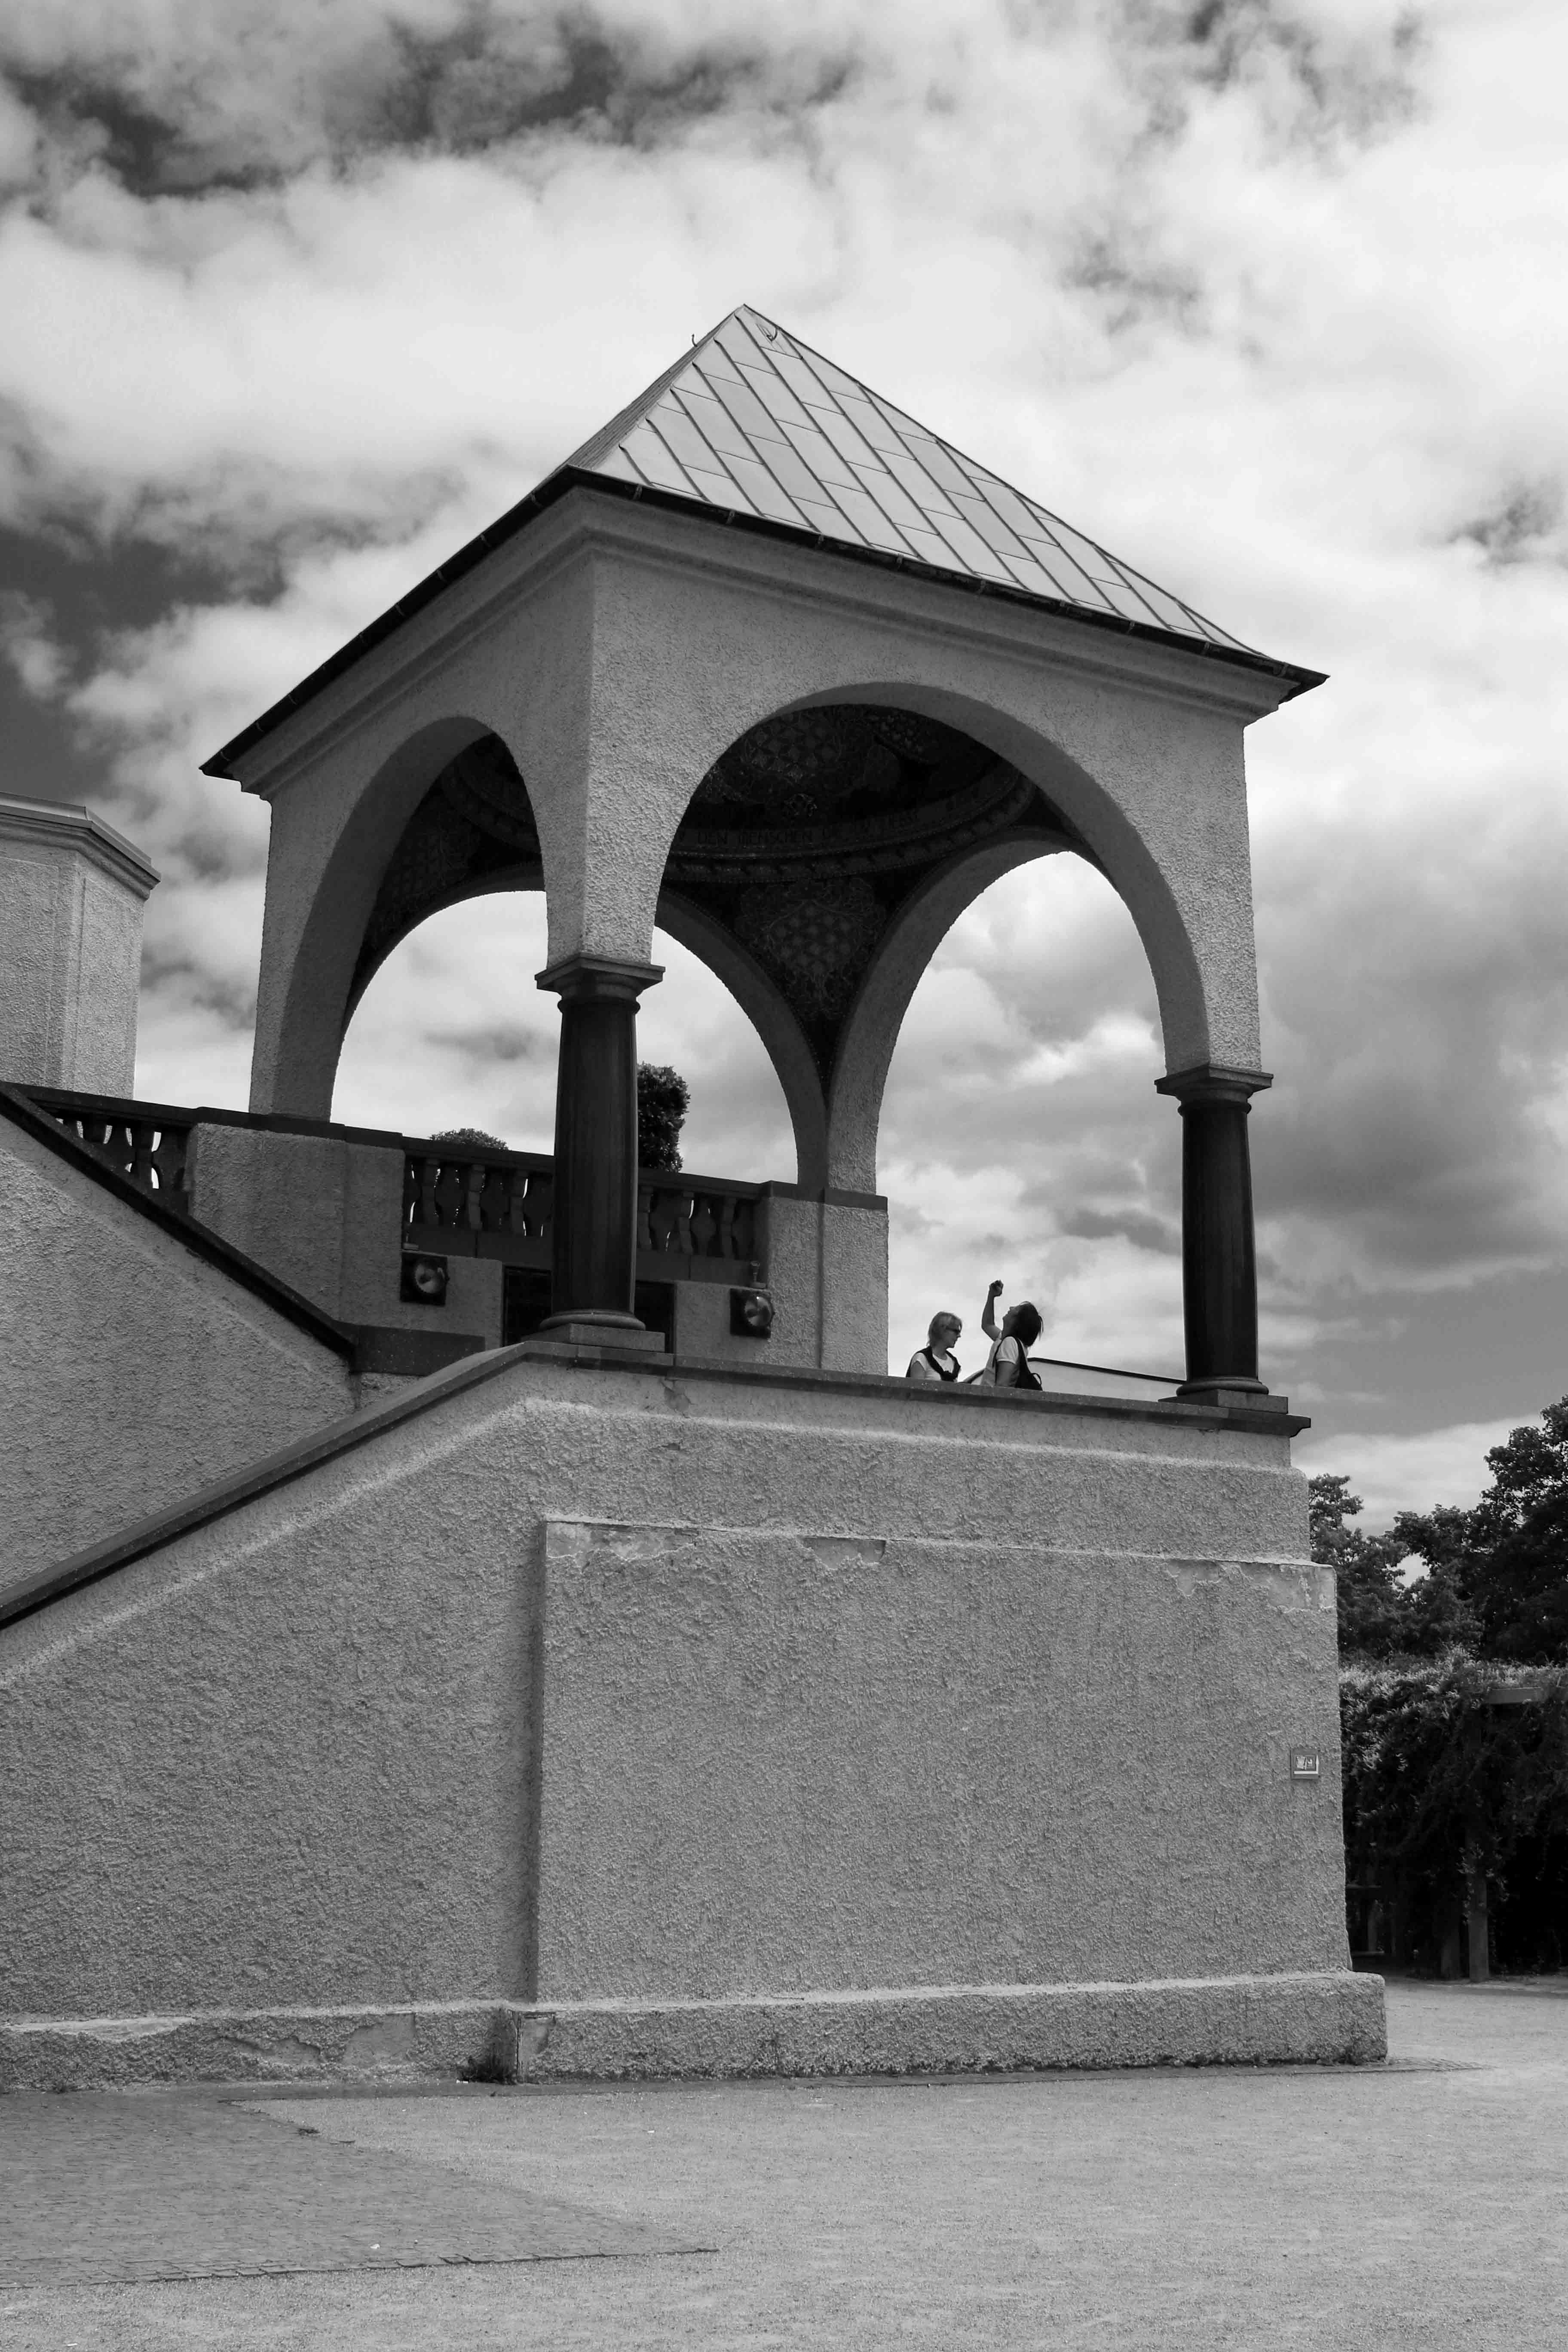
black and white, architecture, white, bridge, monument, arch, museum, landmark, church, chapel, black, monochrome, place of worship, bw, blackandwhite, blackwhite, art, artnouveau, monastery, germany, alemania, allemagne, sw, schwarzweiss, schwarzweis, germania, hesse, hassia, hessen, schwarzweissfotografie, schwarzweisfotografie, artmuseum, kunstmuseum, darmstadt, jugendstil, mathildenhhe, mathildenhoehe, artistdistrict, artistscolony, findesicle, modernstyle, monochrome photography, ancient history